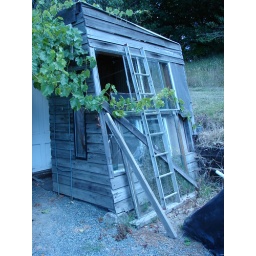
Myrtle point crater lake real estate houses in Oregon 2007 027